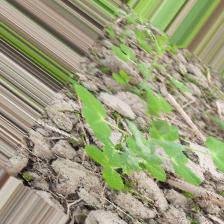
Label: Powdery Mildew